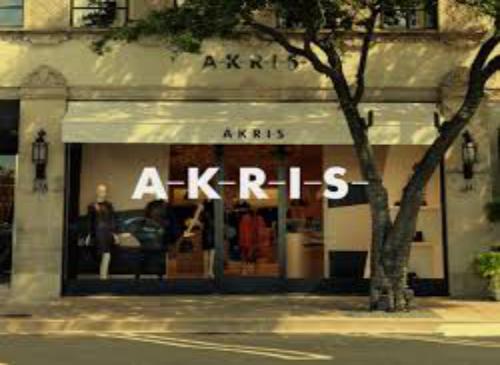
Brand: Akris
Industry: Clothes